Answer in natural language. Considering the relative positions, where is Doorway with respect to Statue? Choose between the following options: right or left
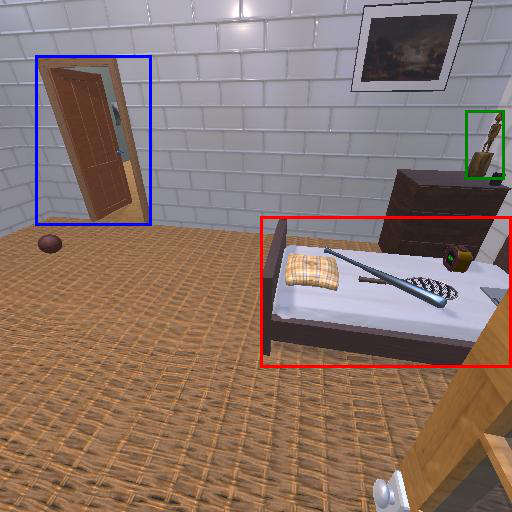
<answer>left</answer>